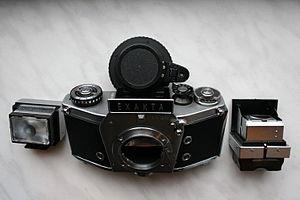
Ihagee était un fabricant allemand d'appareils photographiques basé à Dresde. Sa production la plus célèbre est une gamme d'appareils reflex mono-objectifs commercialisée sous les marques Exakta et Exa.